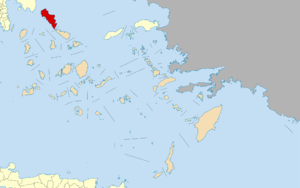
La Grèce est organisée depuis le 1ᵉʳ janvier 2011 en 13 régions et 325 dèmes.